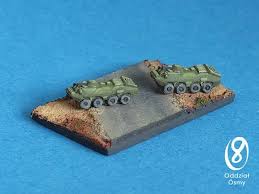
Label: BTR-70